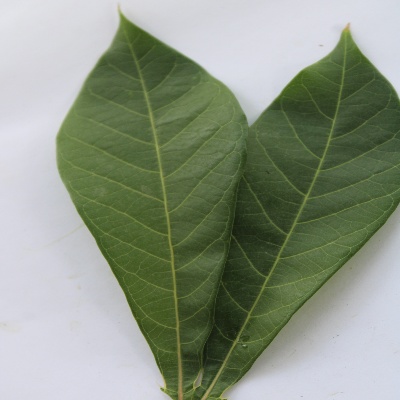
Crop: Cassava
Condition: healthy